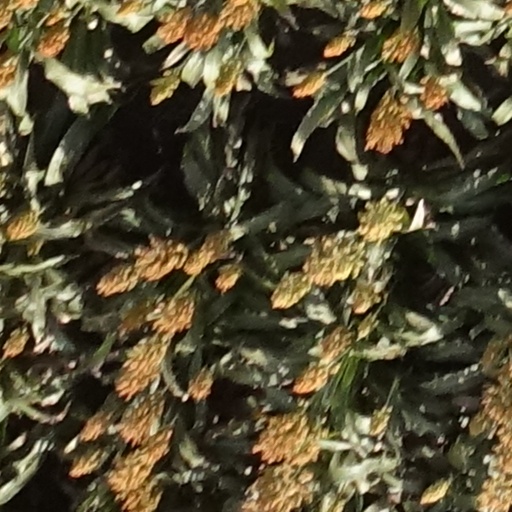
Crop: sorghum